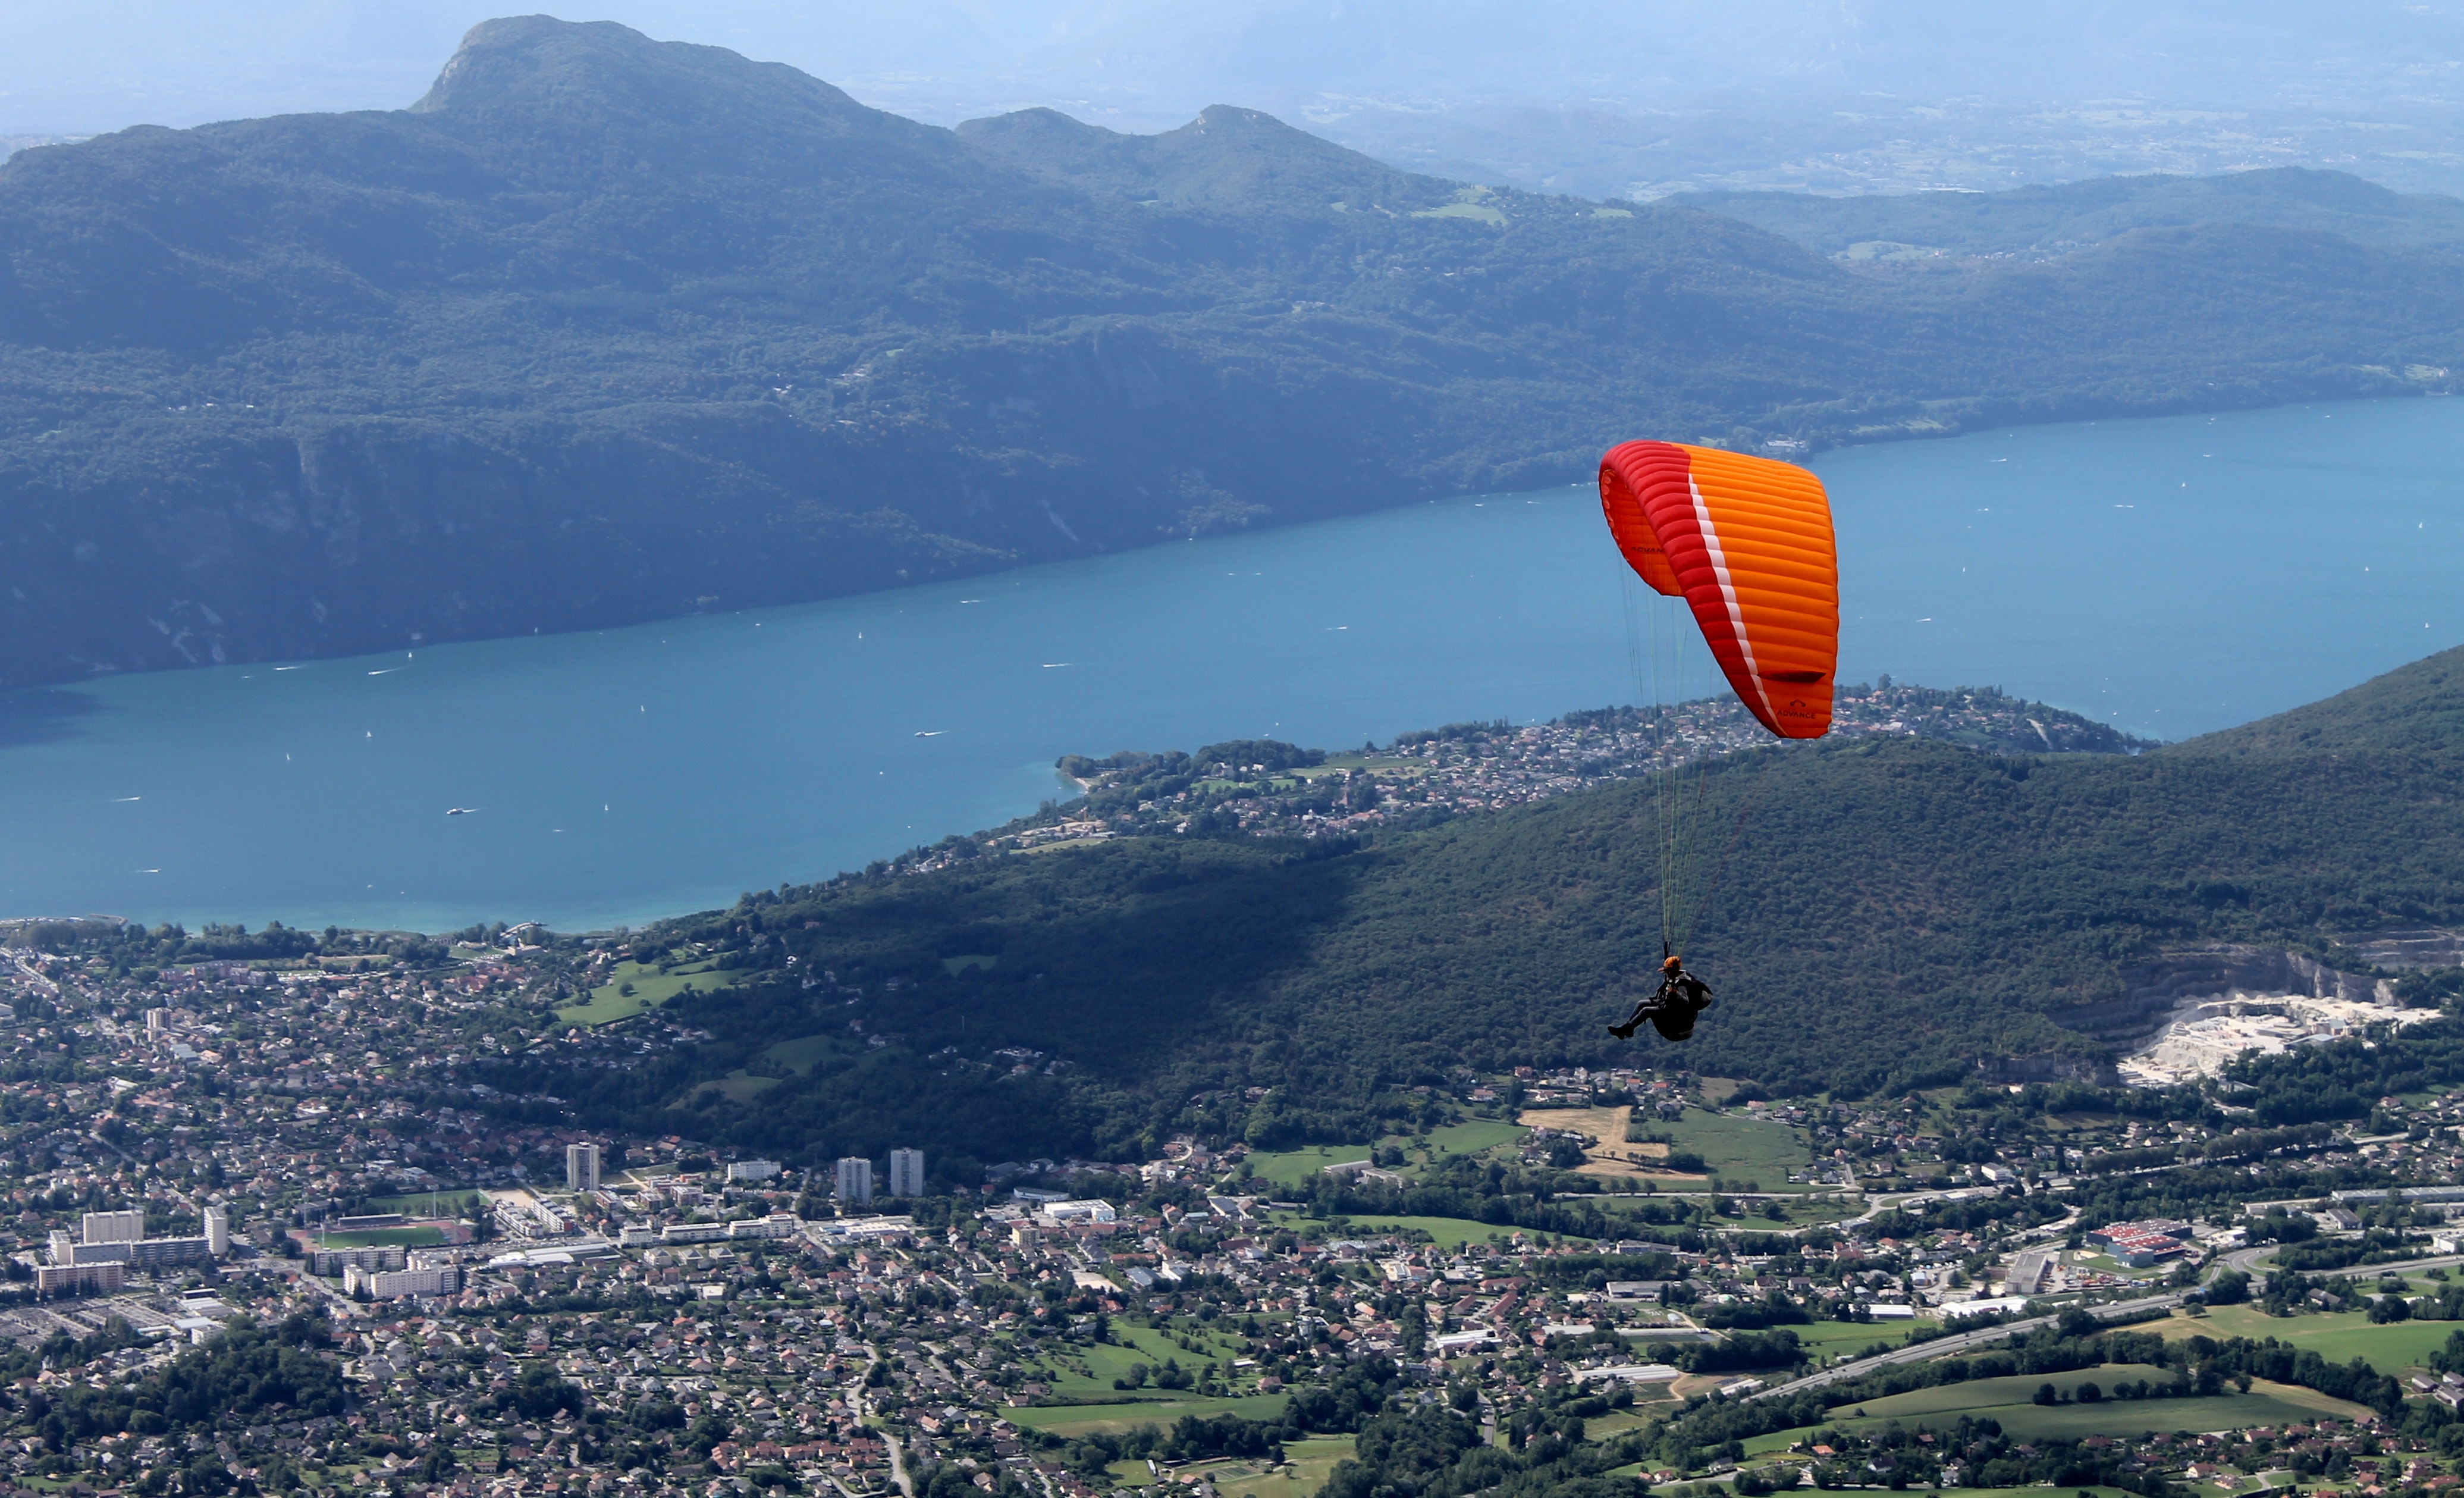
mountain, mountain range, vehicle, flight, extreme sport, paragliding, sports, mountains, air sports, aerial photography, lac du bourget, atmosphere of earth, windsports